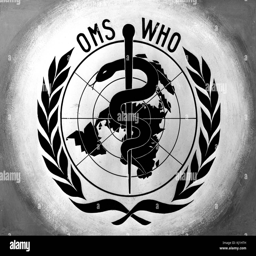
official logo for membership organisation a specialised agency .